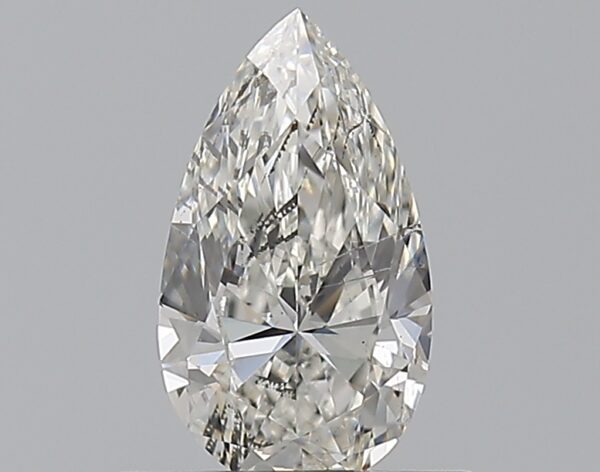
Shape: pear
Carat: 0.59
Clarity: SI2
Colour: G
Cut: VG
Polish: VG
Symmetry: VG
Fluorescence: N
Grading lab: GIA
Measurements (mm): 7.65 x 4.37 x 2.78